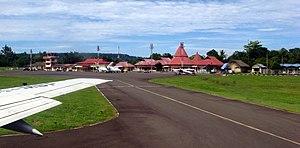
Manokwari est une ville d'Indonésie située sur la côte nord de la péninsule de Doberai en Nouvelle-Guinée occidentale. C'est la capitale de la province de Papouasie occidentale, créée en 2003 par détachement de celle de Papouasie. La superficie de la ville est de 18,7 km² et sa population d'environ 150 000 habitants.